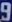
Number: 9